Describe the emotion expressed in this image:  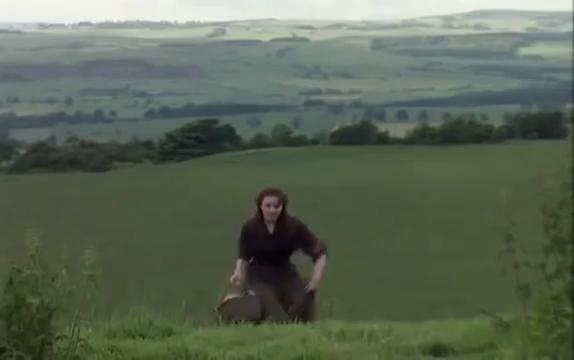
This person displays Pain, valence and arousal with moderate intensity.